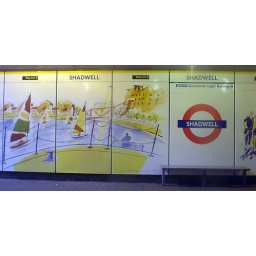
Part of old Wapping Docks, now a water sports centre, in one of Sarah McMenemy's big yellow murals.